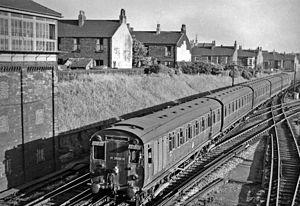
Aintree est un village et une paroisse civile du district métropolitain de Sefton, Merseyside. Appartenant historiquement au Lancashire, la localité est située entre Walton et Maghull sur la route A59, environ 5,5 milles au nord-est du centre-ville de Liverpool, en Angleterre du Nord-Ouest.